Subdivisions of the canton of Ticino

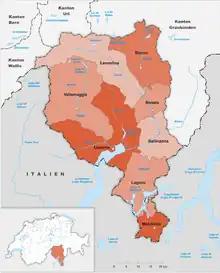
Districts of Ticino

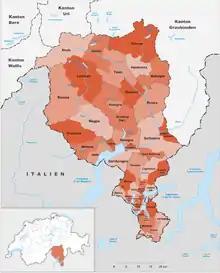
Circles of Ticino

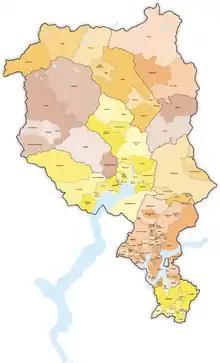
Municipalities of Ticino

The eight districts ("distretti") are historic and are maintained by the constitution of the Republic and Canton of Ticino.